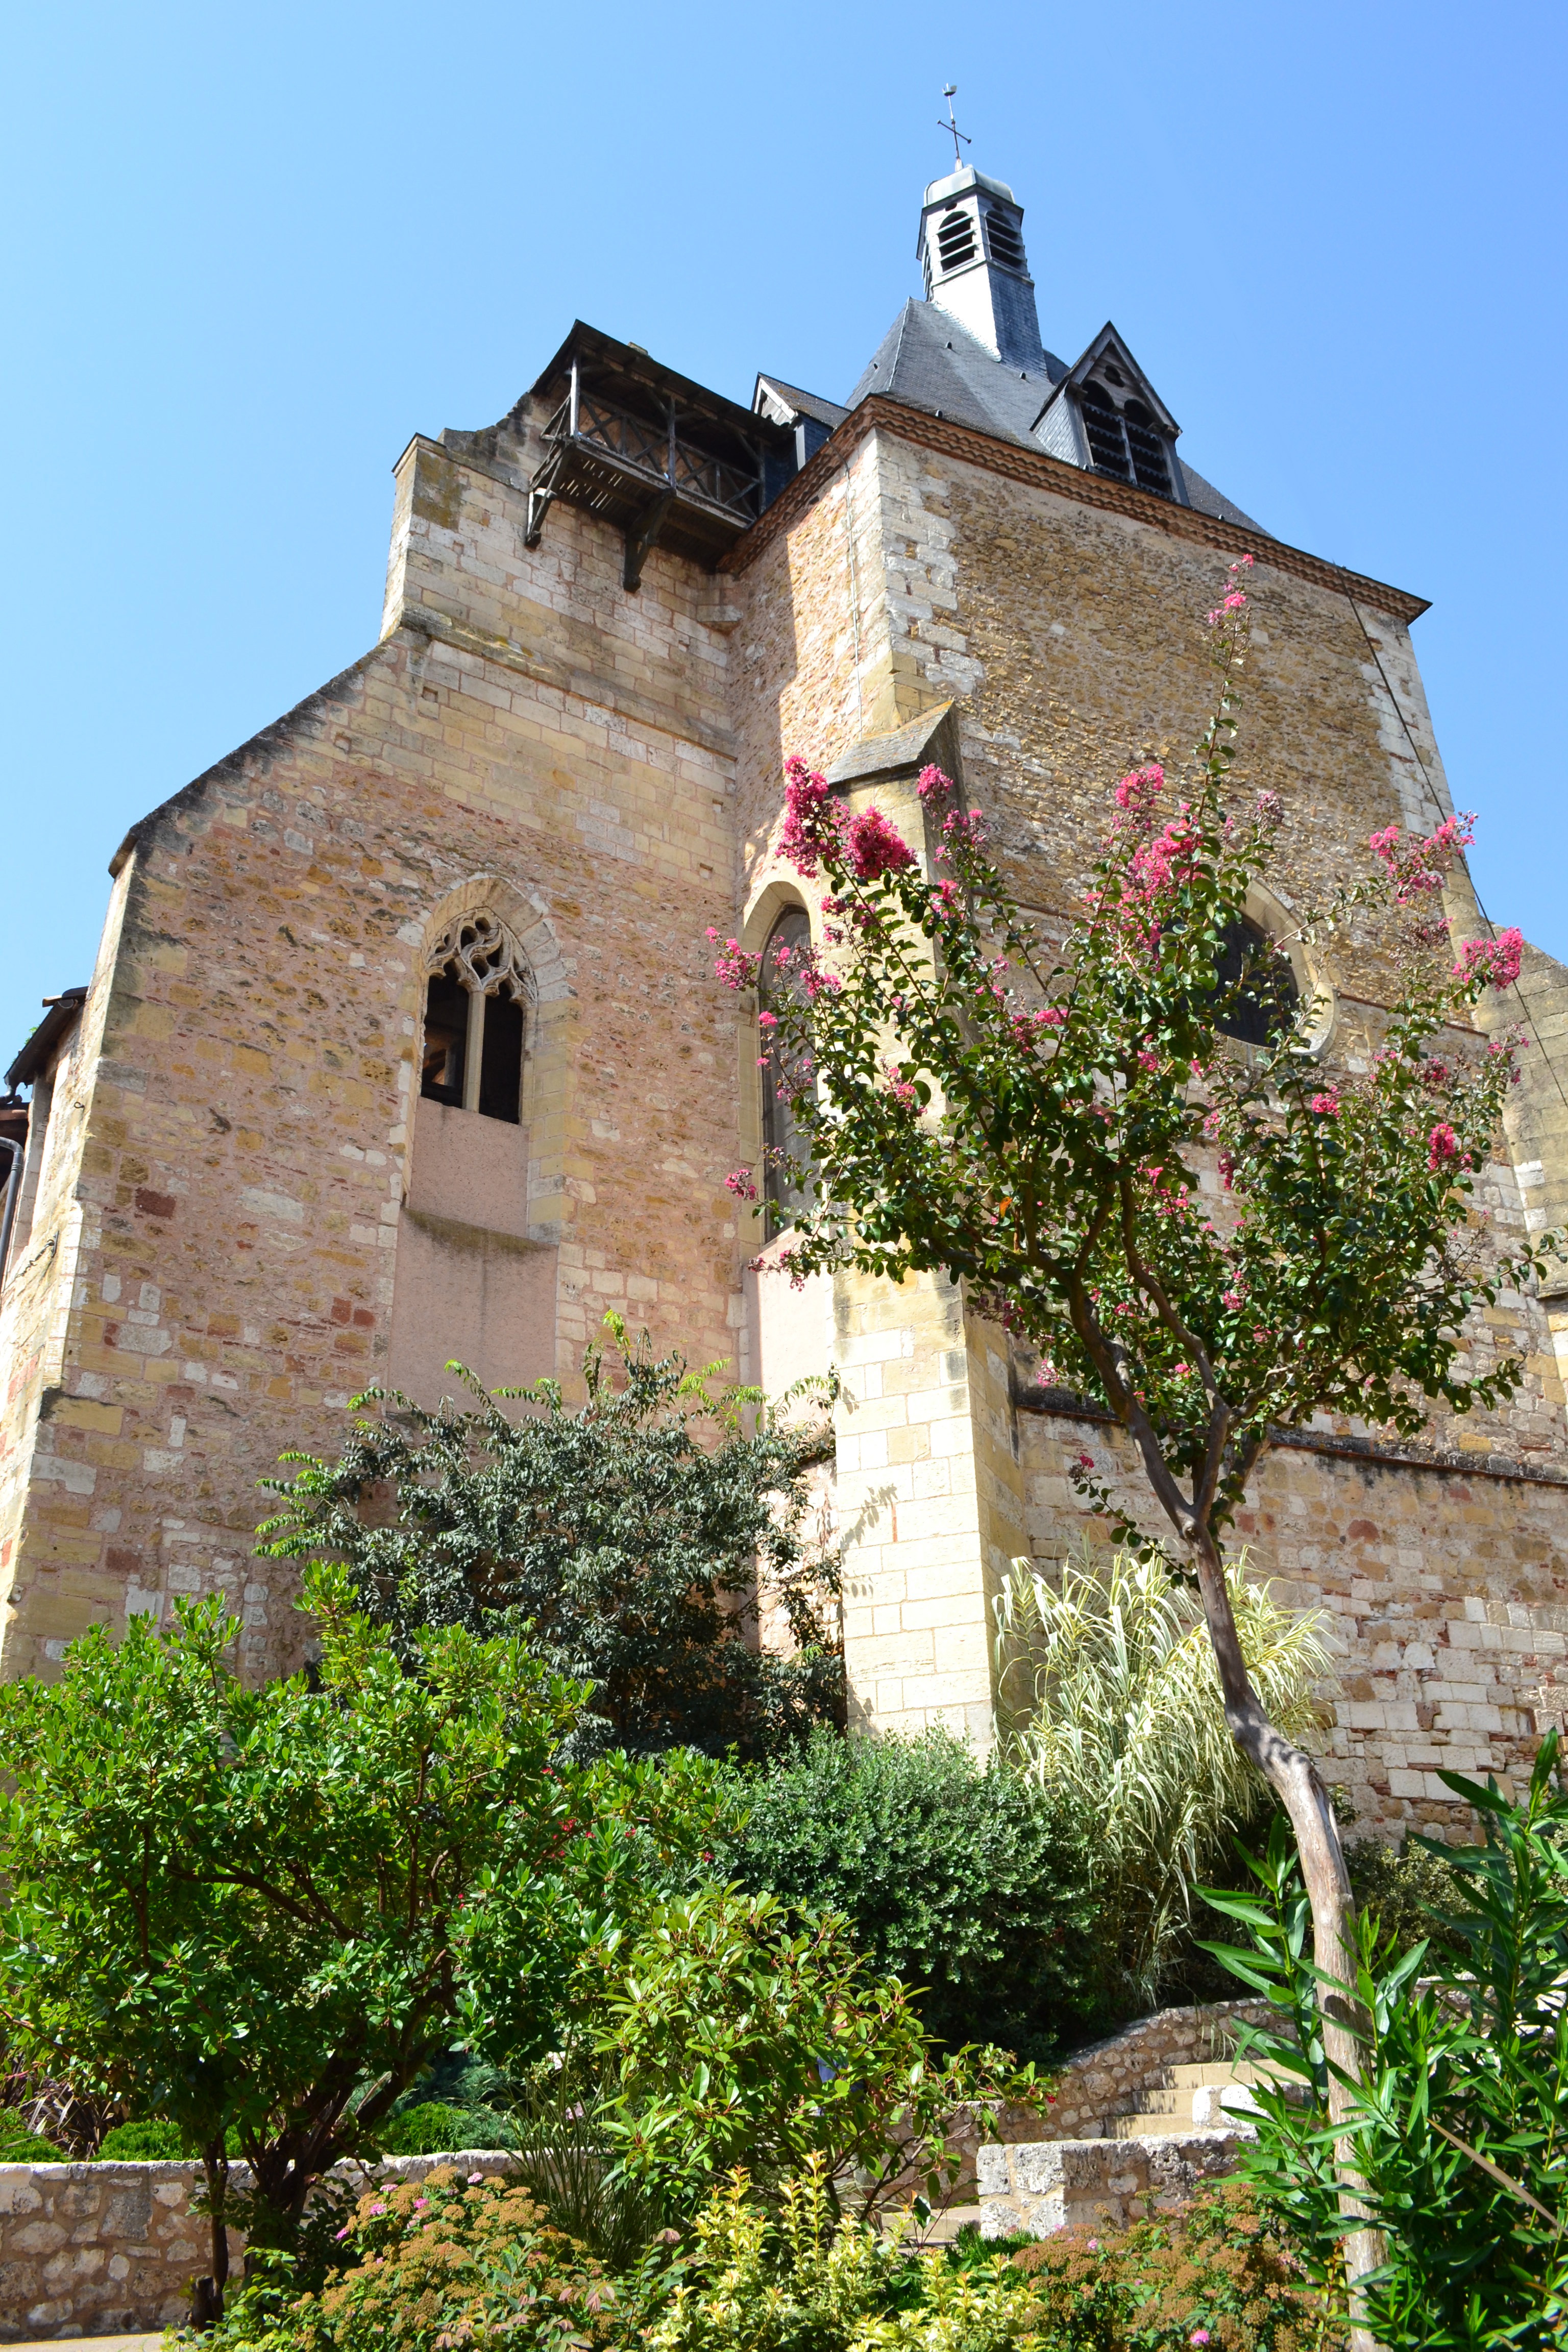
villa, building, chateau, village, france, tower, cottage, church, chapel, place of worship, monastery, estate, dordogne, stone church, bergerac, medieval church, church saint jaques, spanish missions in california